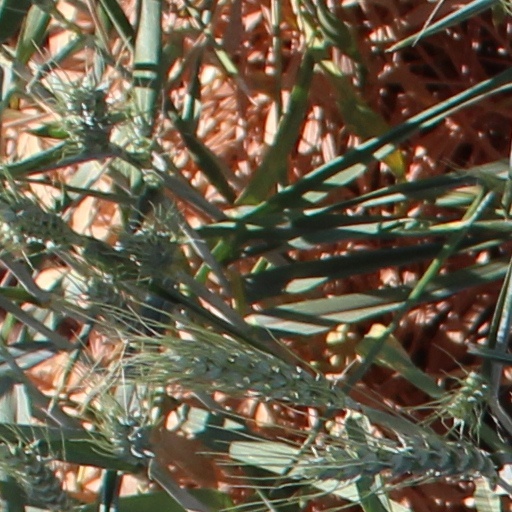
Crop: wheat